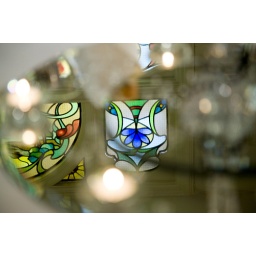
Stained glass window detail in the Conwy Suite St Georges Hotel Llanduno